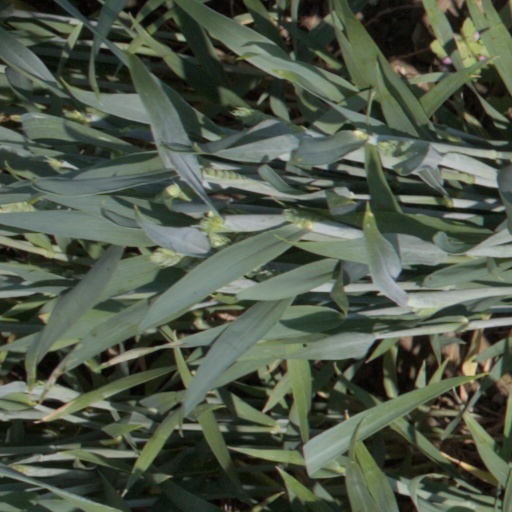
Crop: wheat